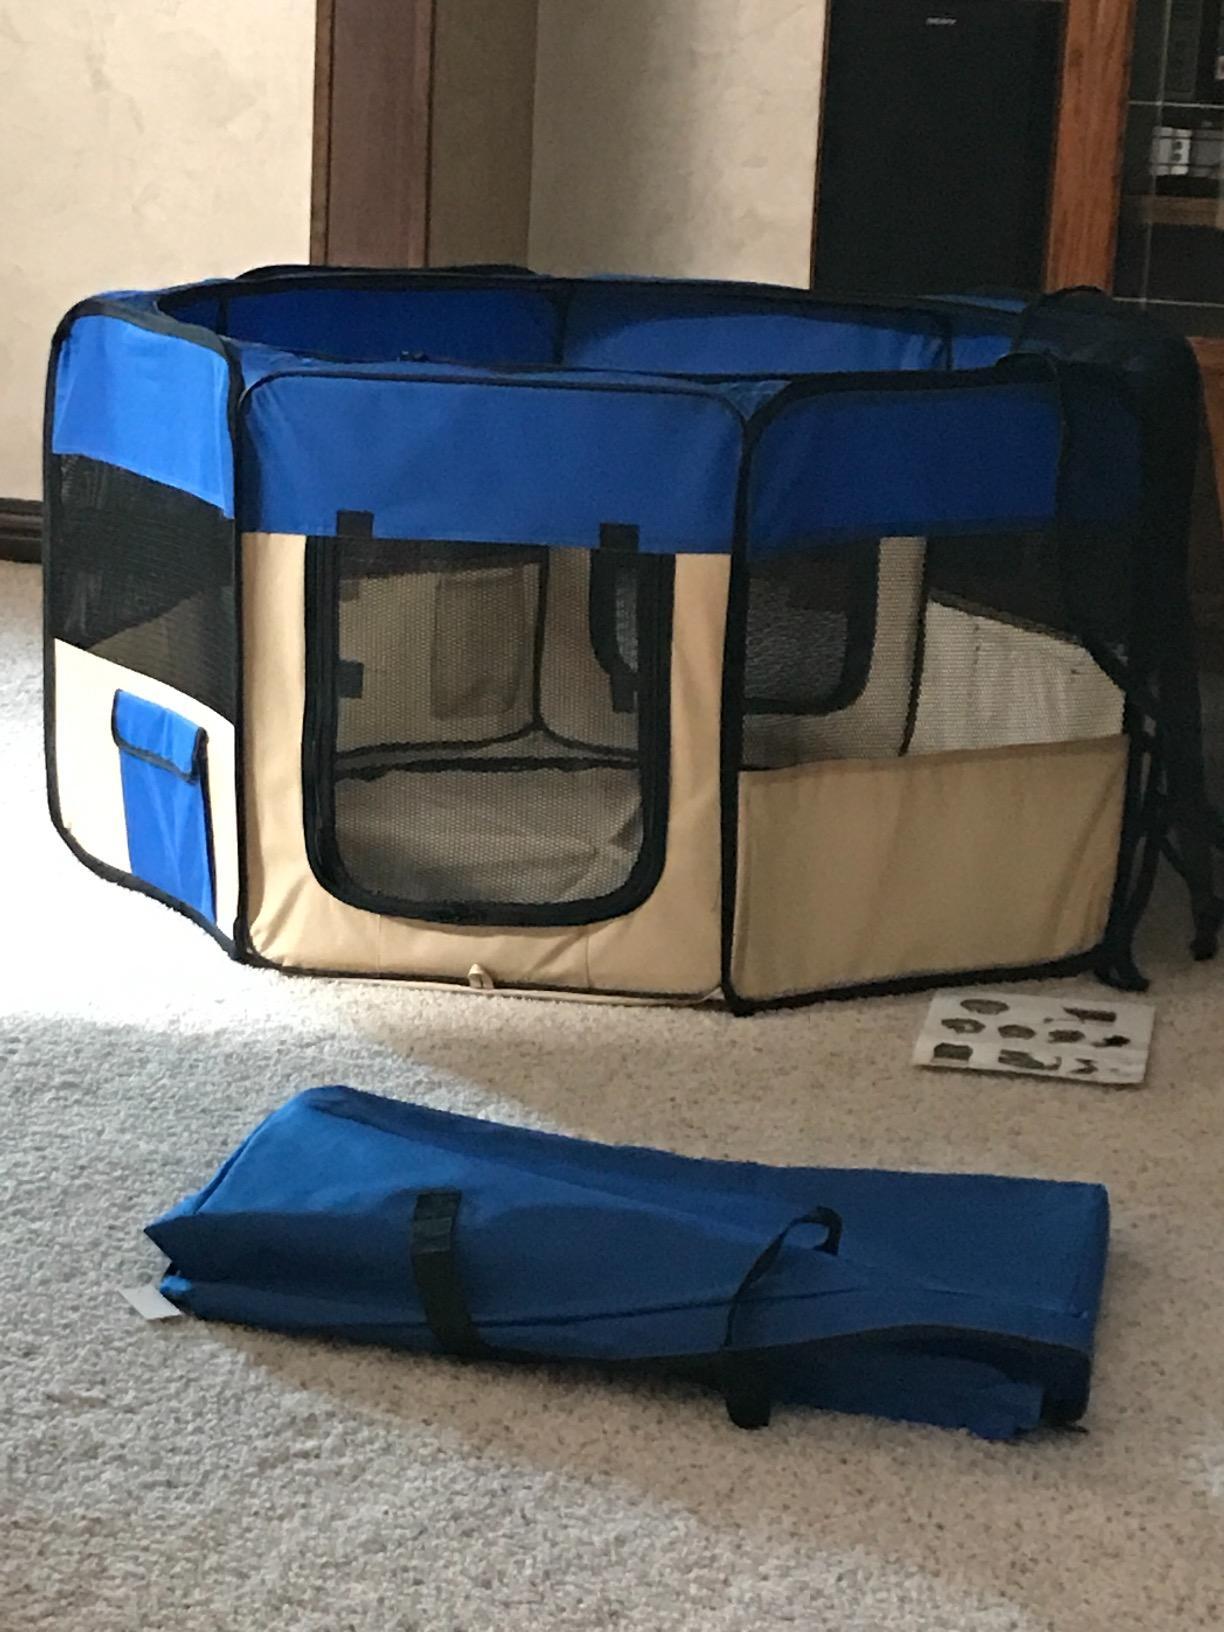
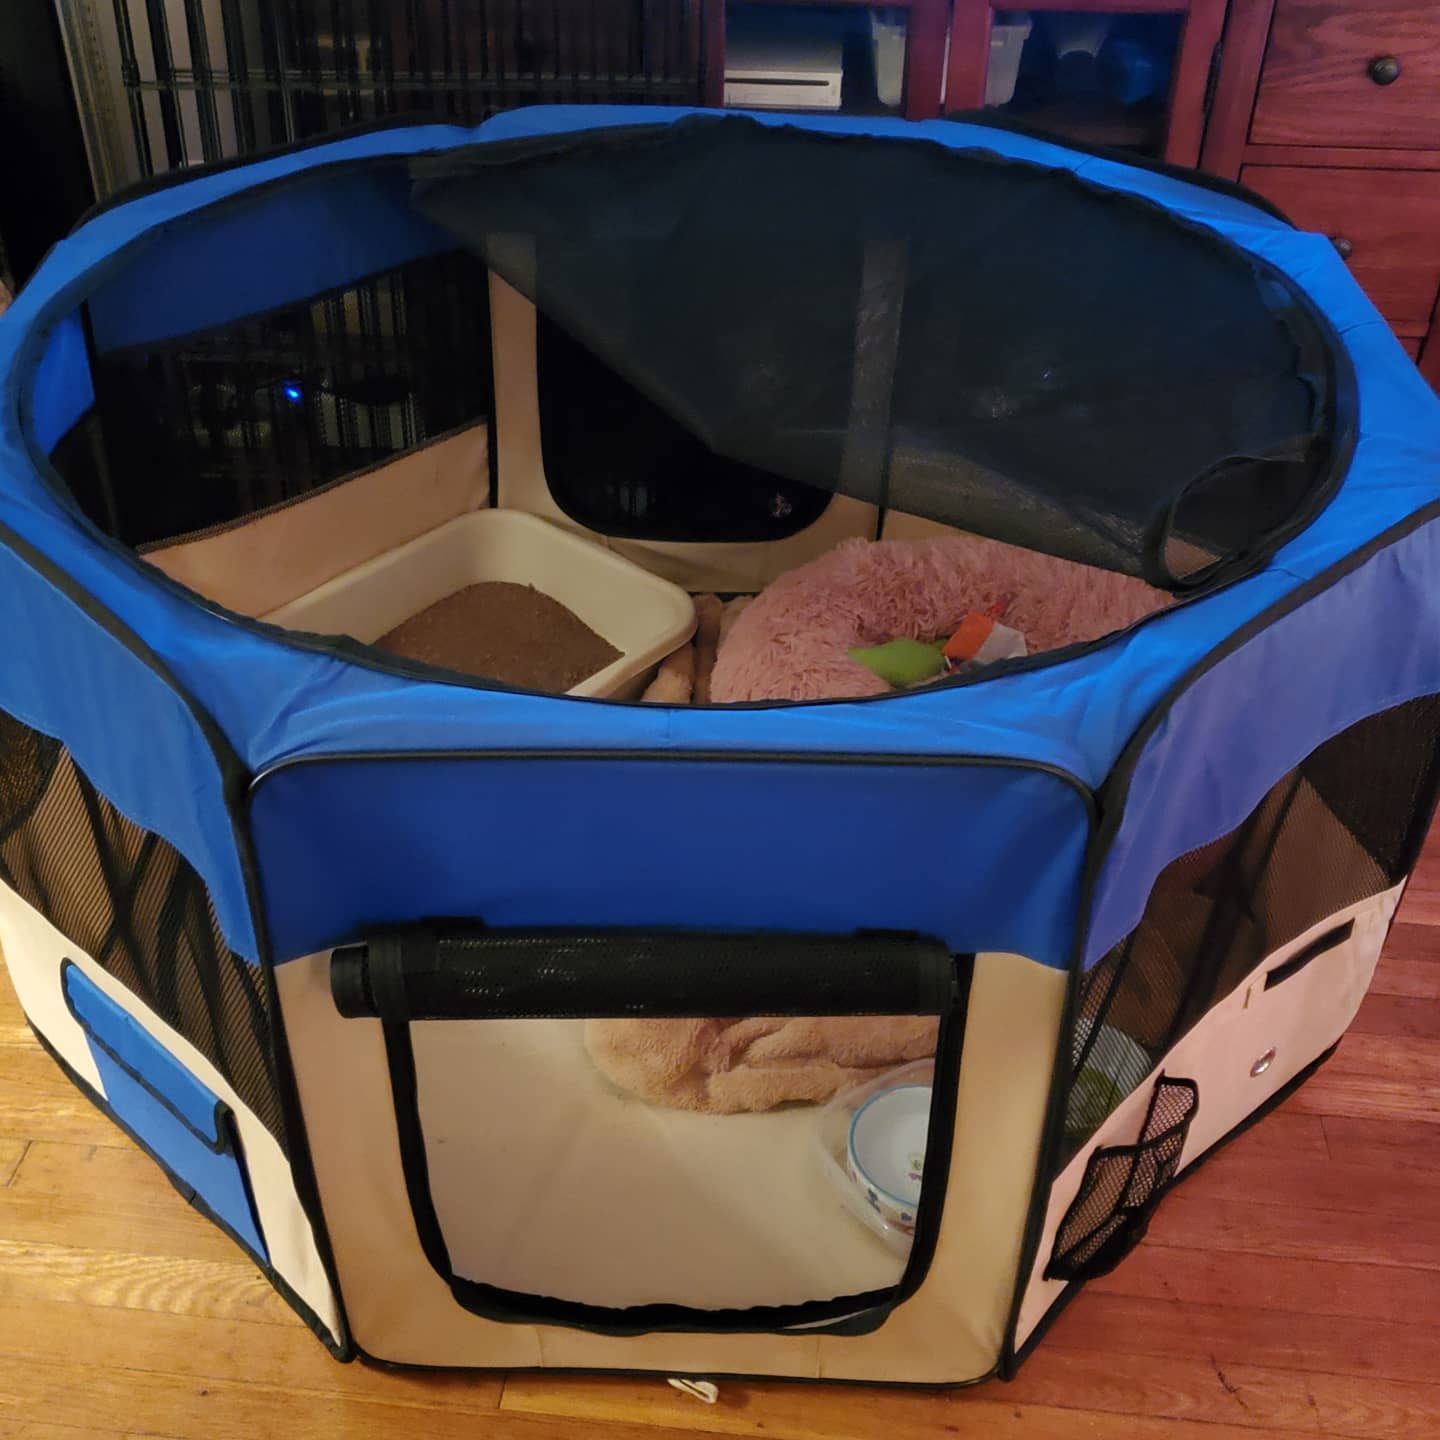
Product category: items_kennel
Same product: yes